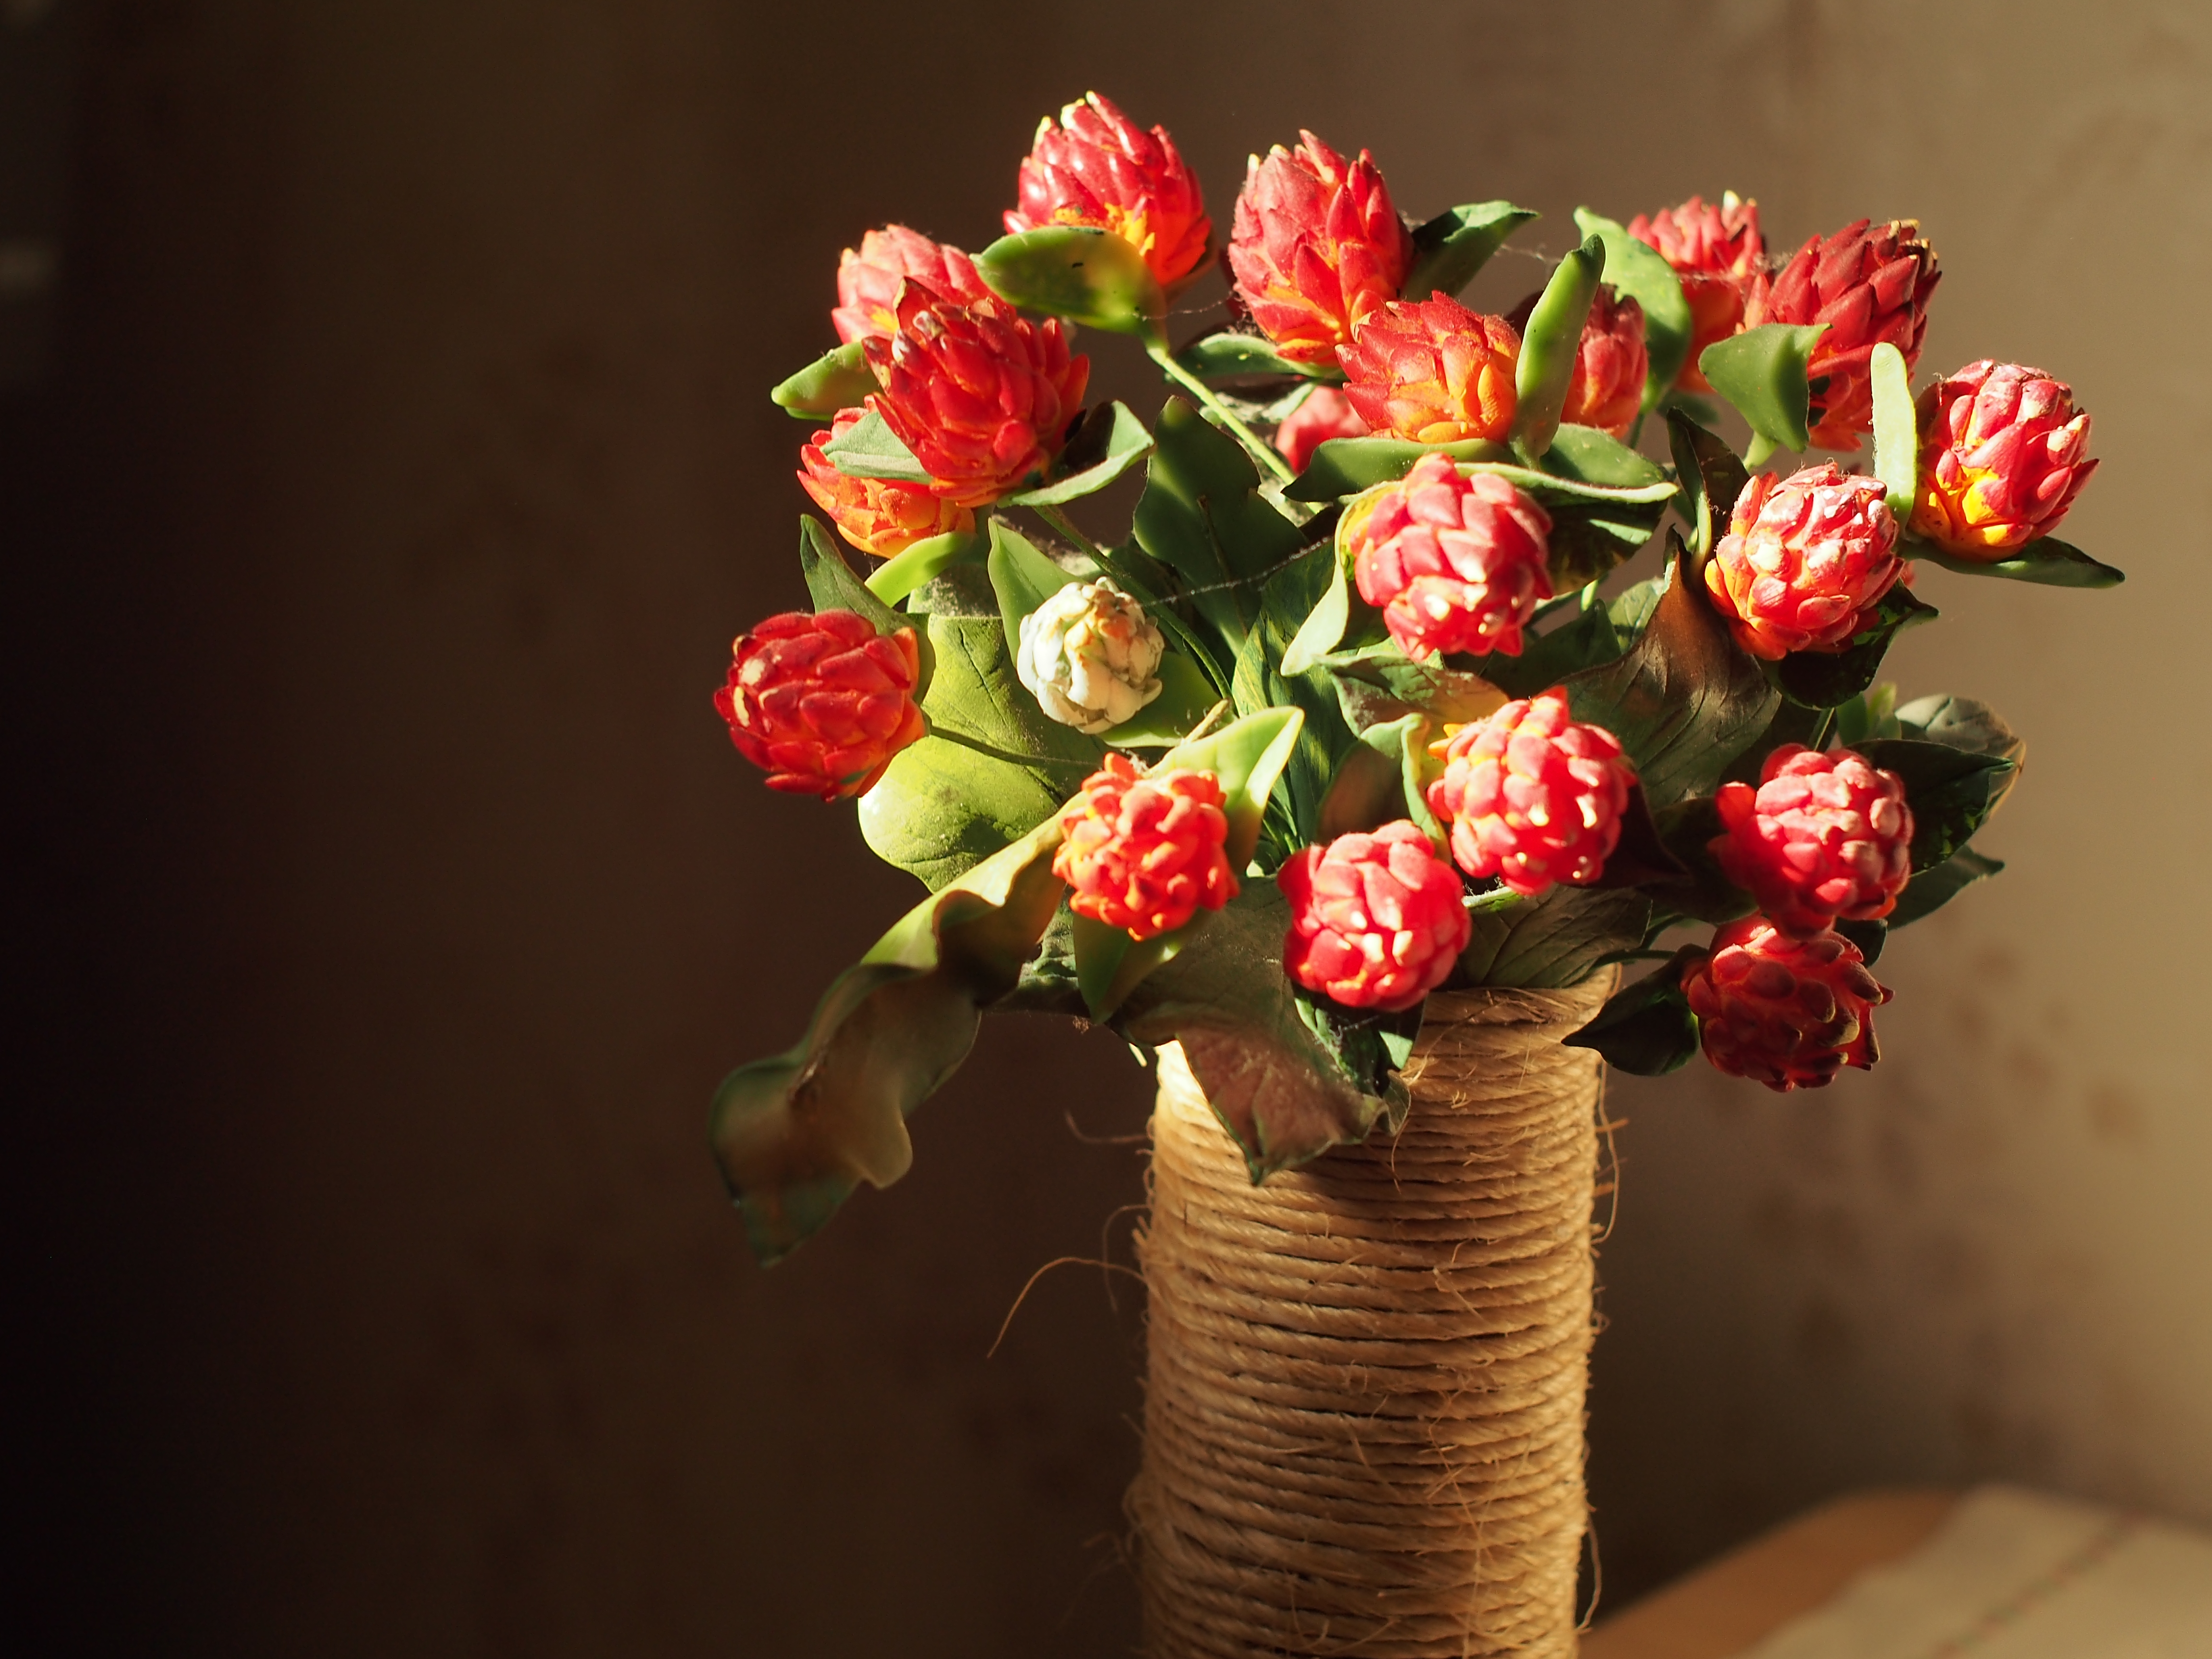
light, plant, warm, flower, petal, red, flora, shadows, floristry, olympuspenepl5, highlights, macro photography, polymerclay, flowering plant, garden roses, flowerarrangement, smcpentax35mmf20, flower bouquet, cut flowers, floral design, land plant, flower arranging